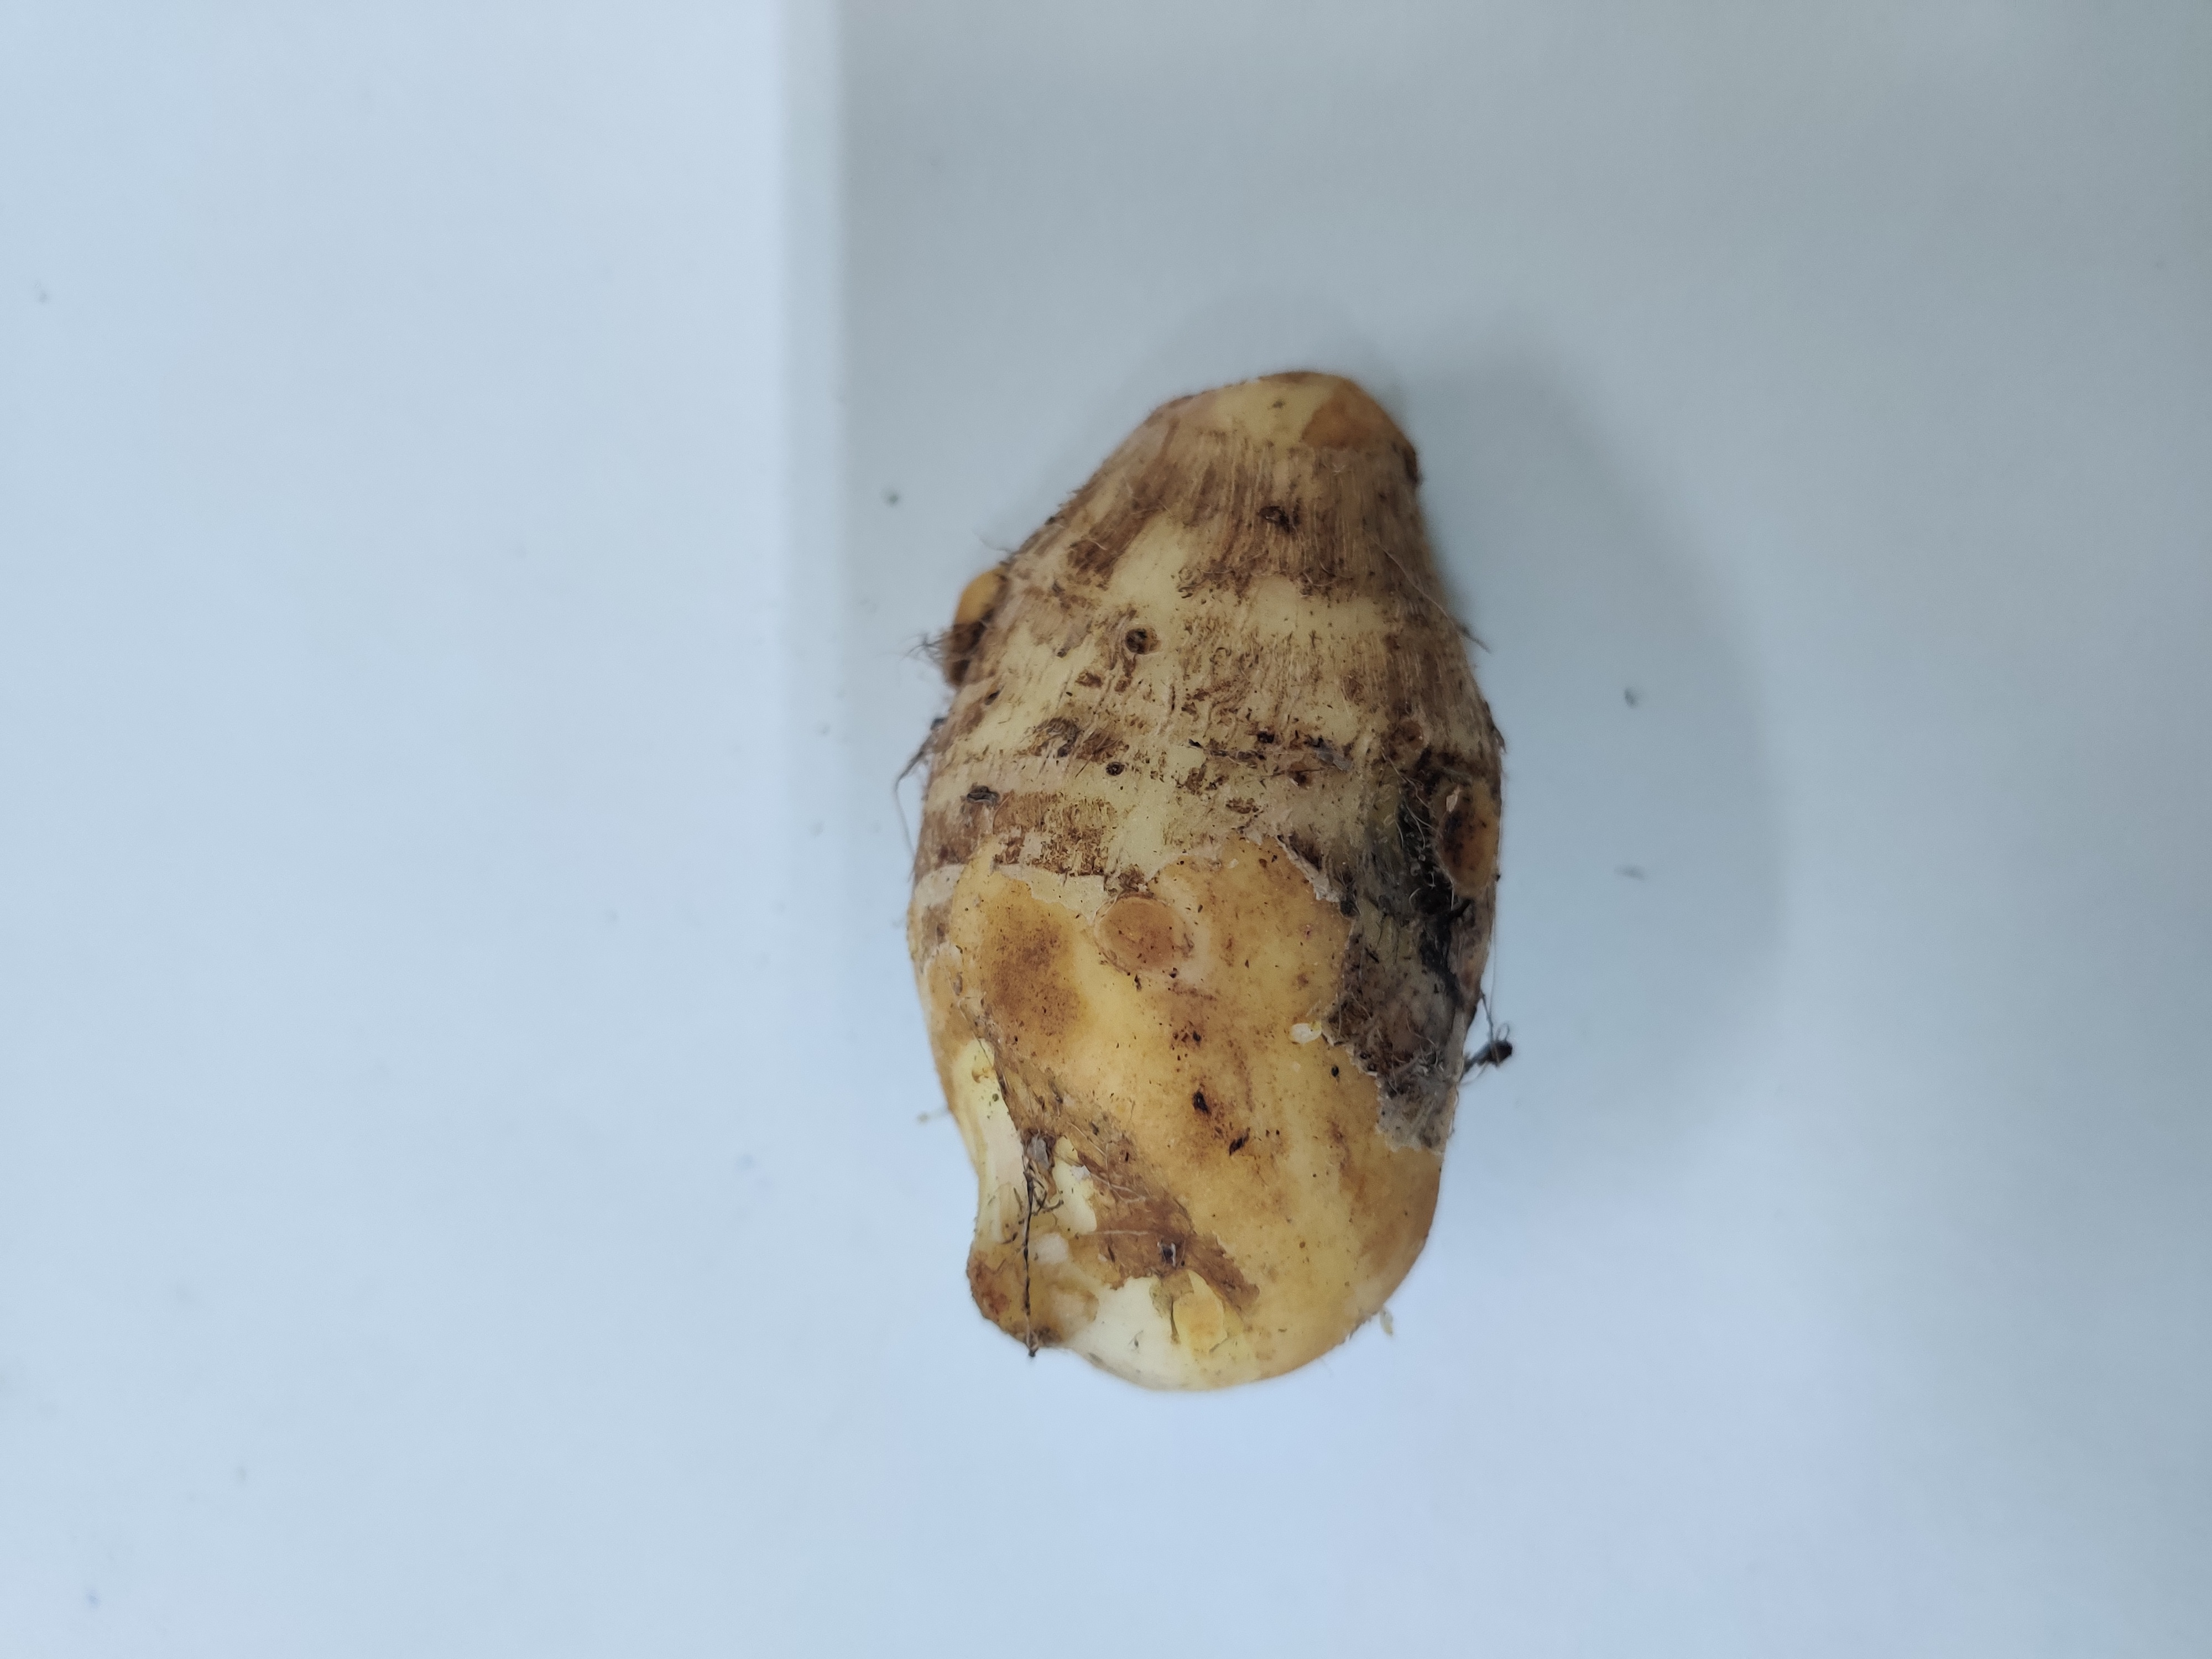
Crop: Taro root
Condition: Damaged